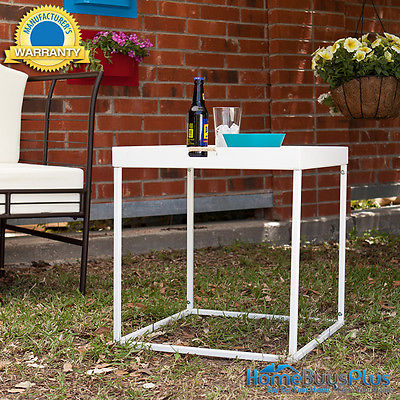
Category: table